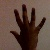
The image shows a hand gesture representing the number 5 in Indian Sign Language.